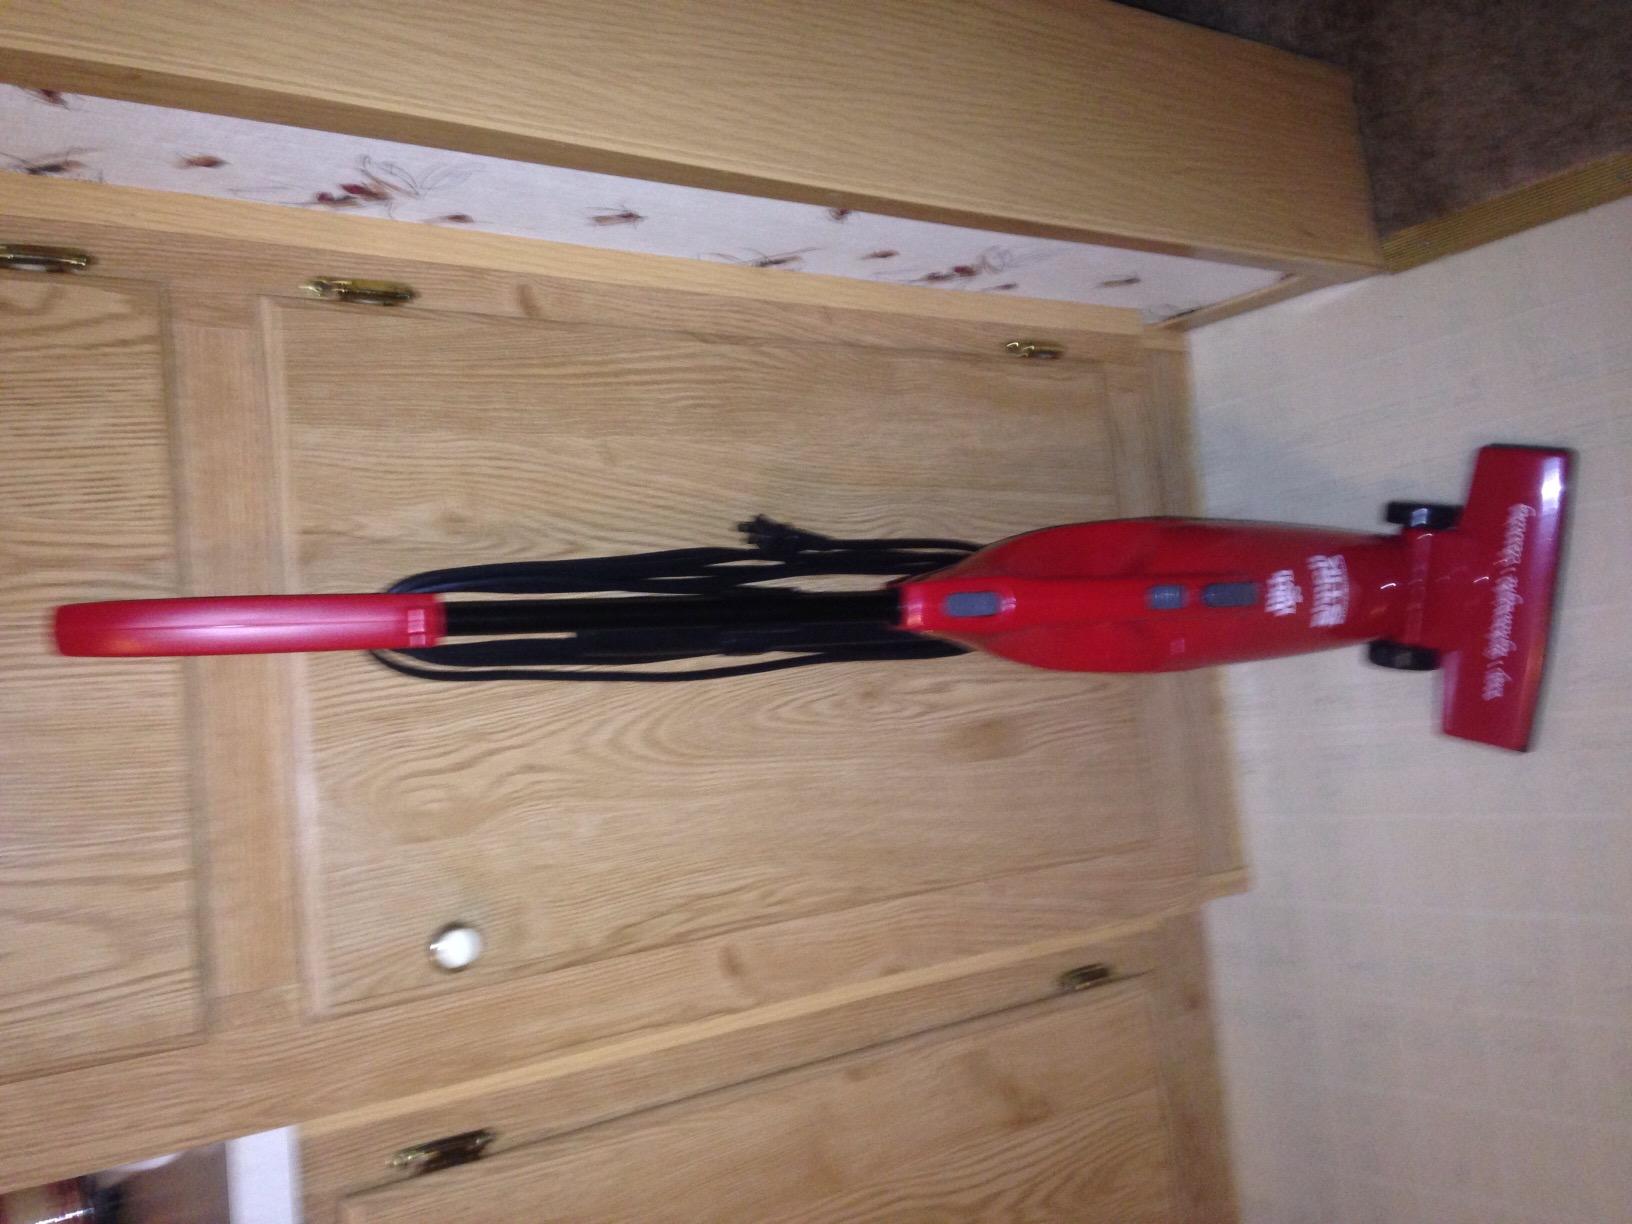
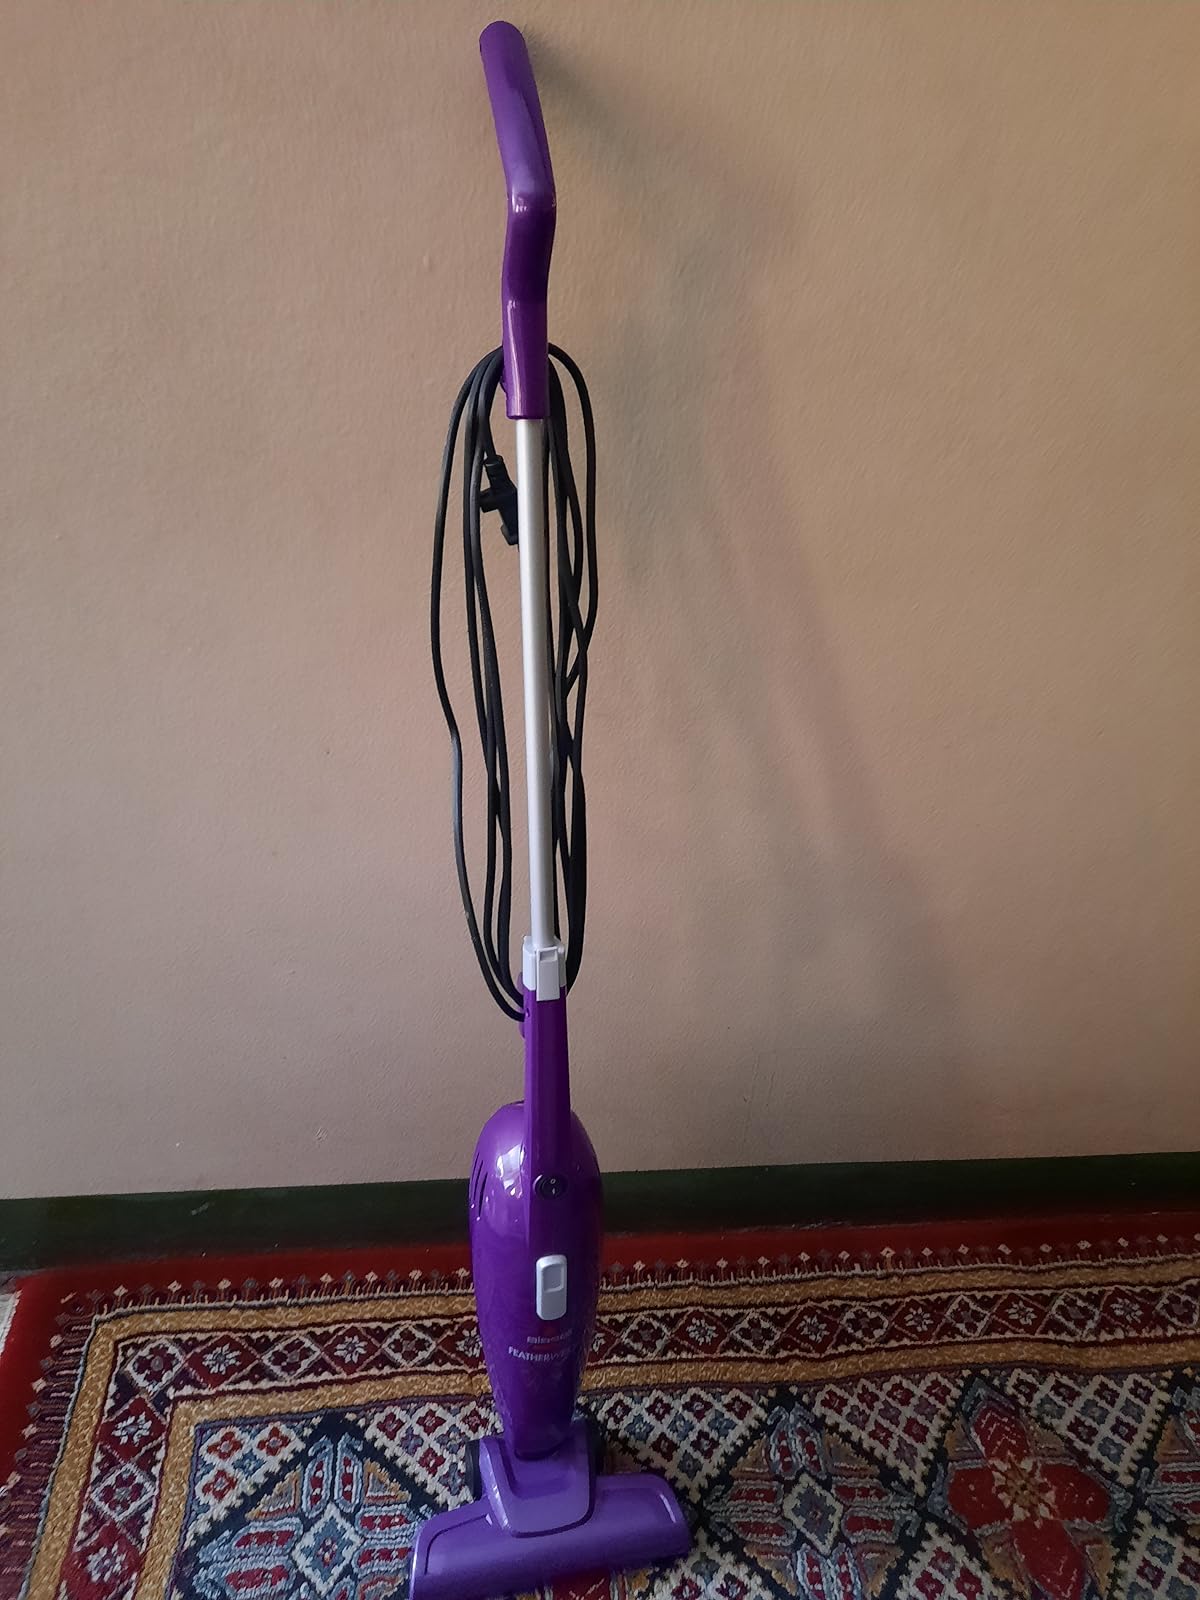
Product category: items_vacuum
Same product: no